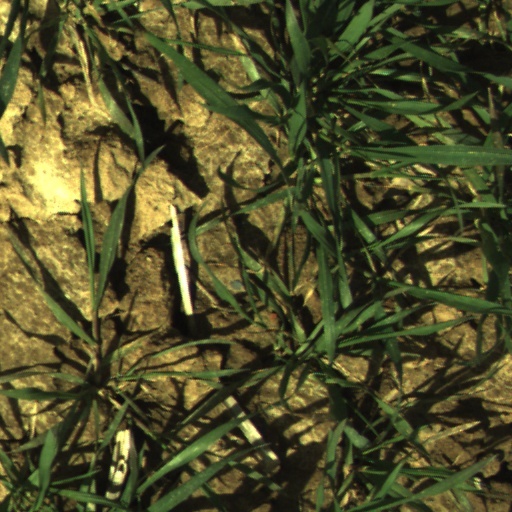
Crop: wheat